Ratiaria

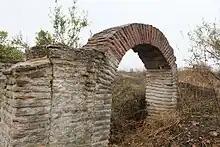
Governor's residence, Ratiaria

Ratiaria was conquered by the Dacians of Burebista and later by the Romans. There was a gold mine in the city, which was exploited by the Thracians. The city may have owed its success to the goldsmiths.